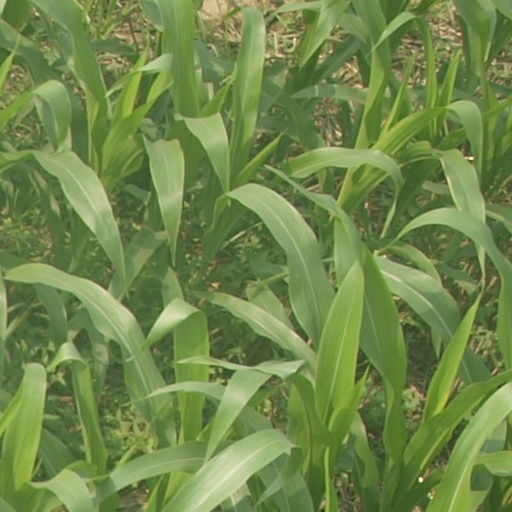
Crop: maize; corn